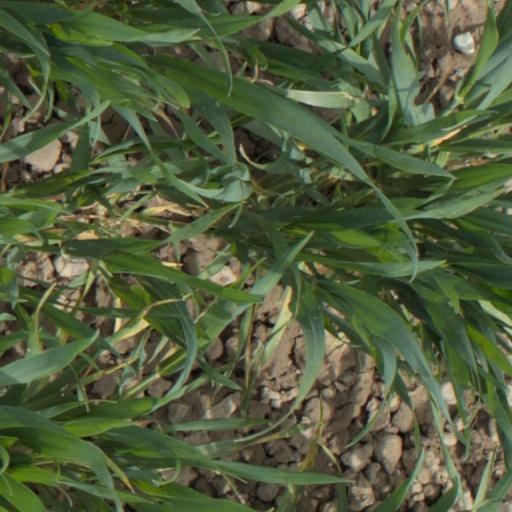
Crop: wheat